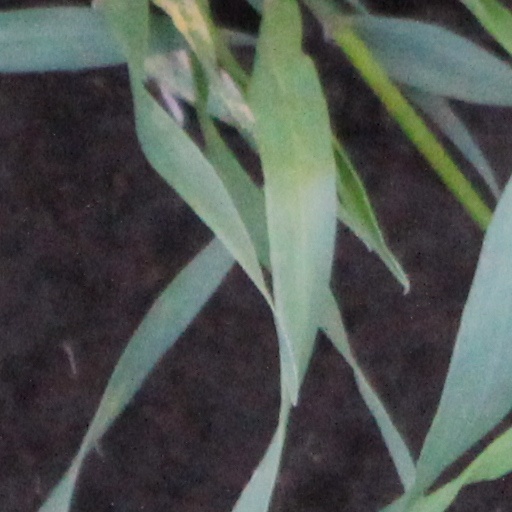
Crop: wheat